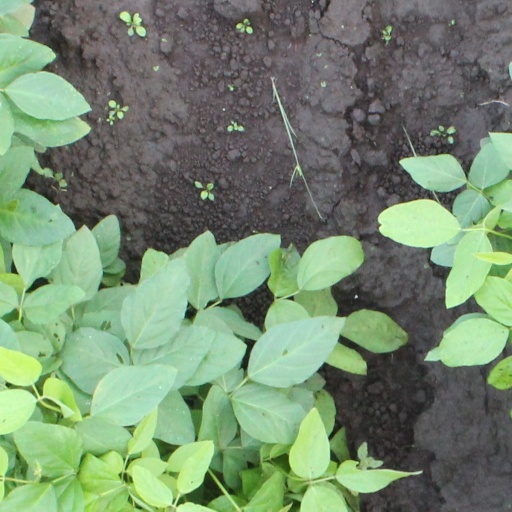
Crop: soybean